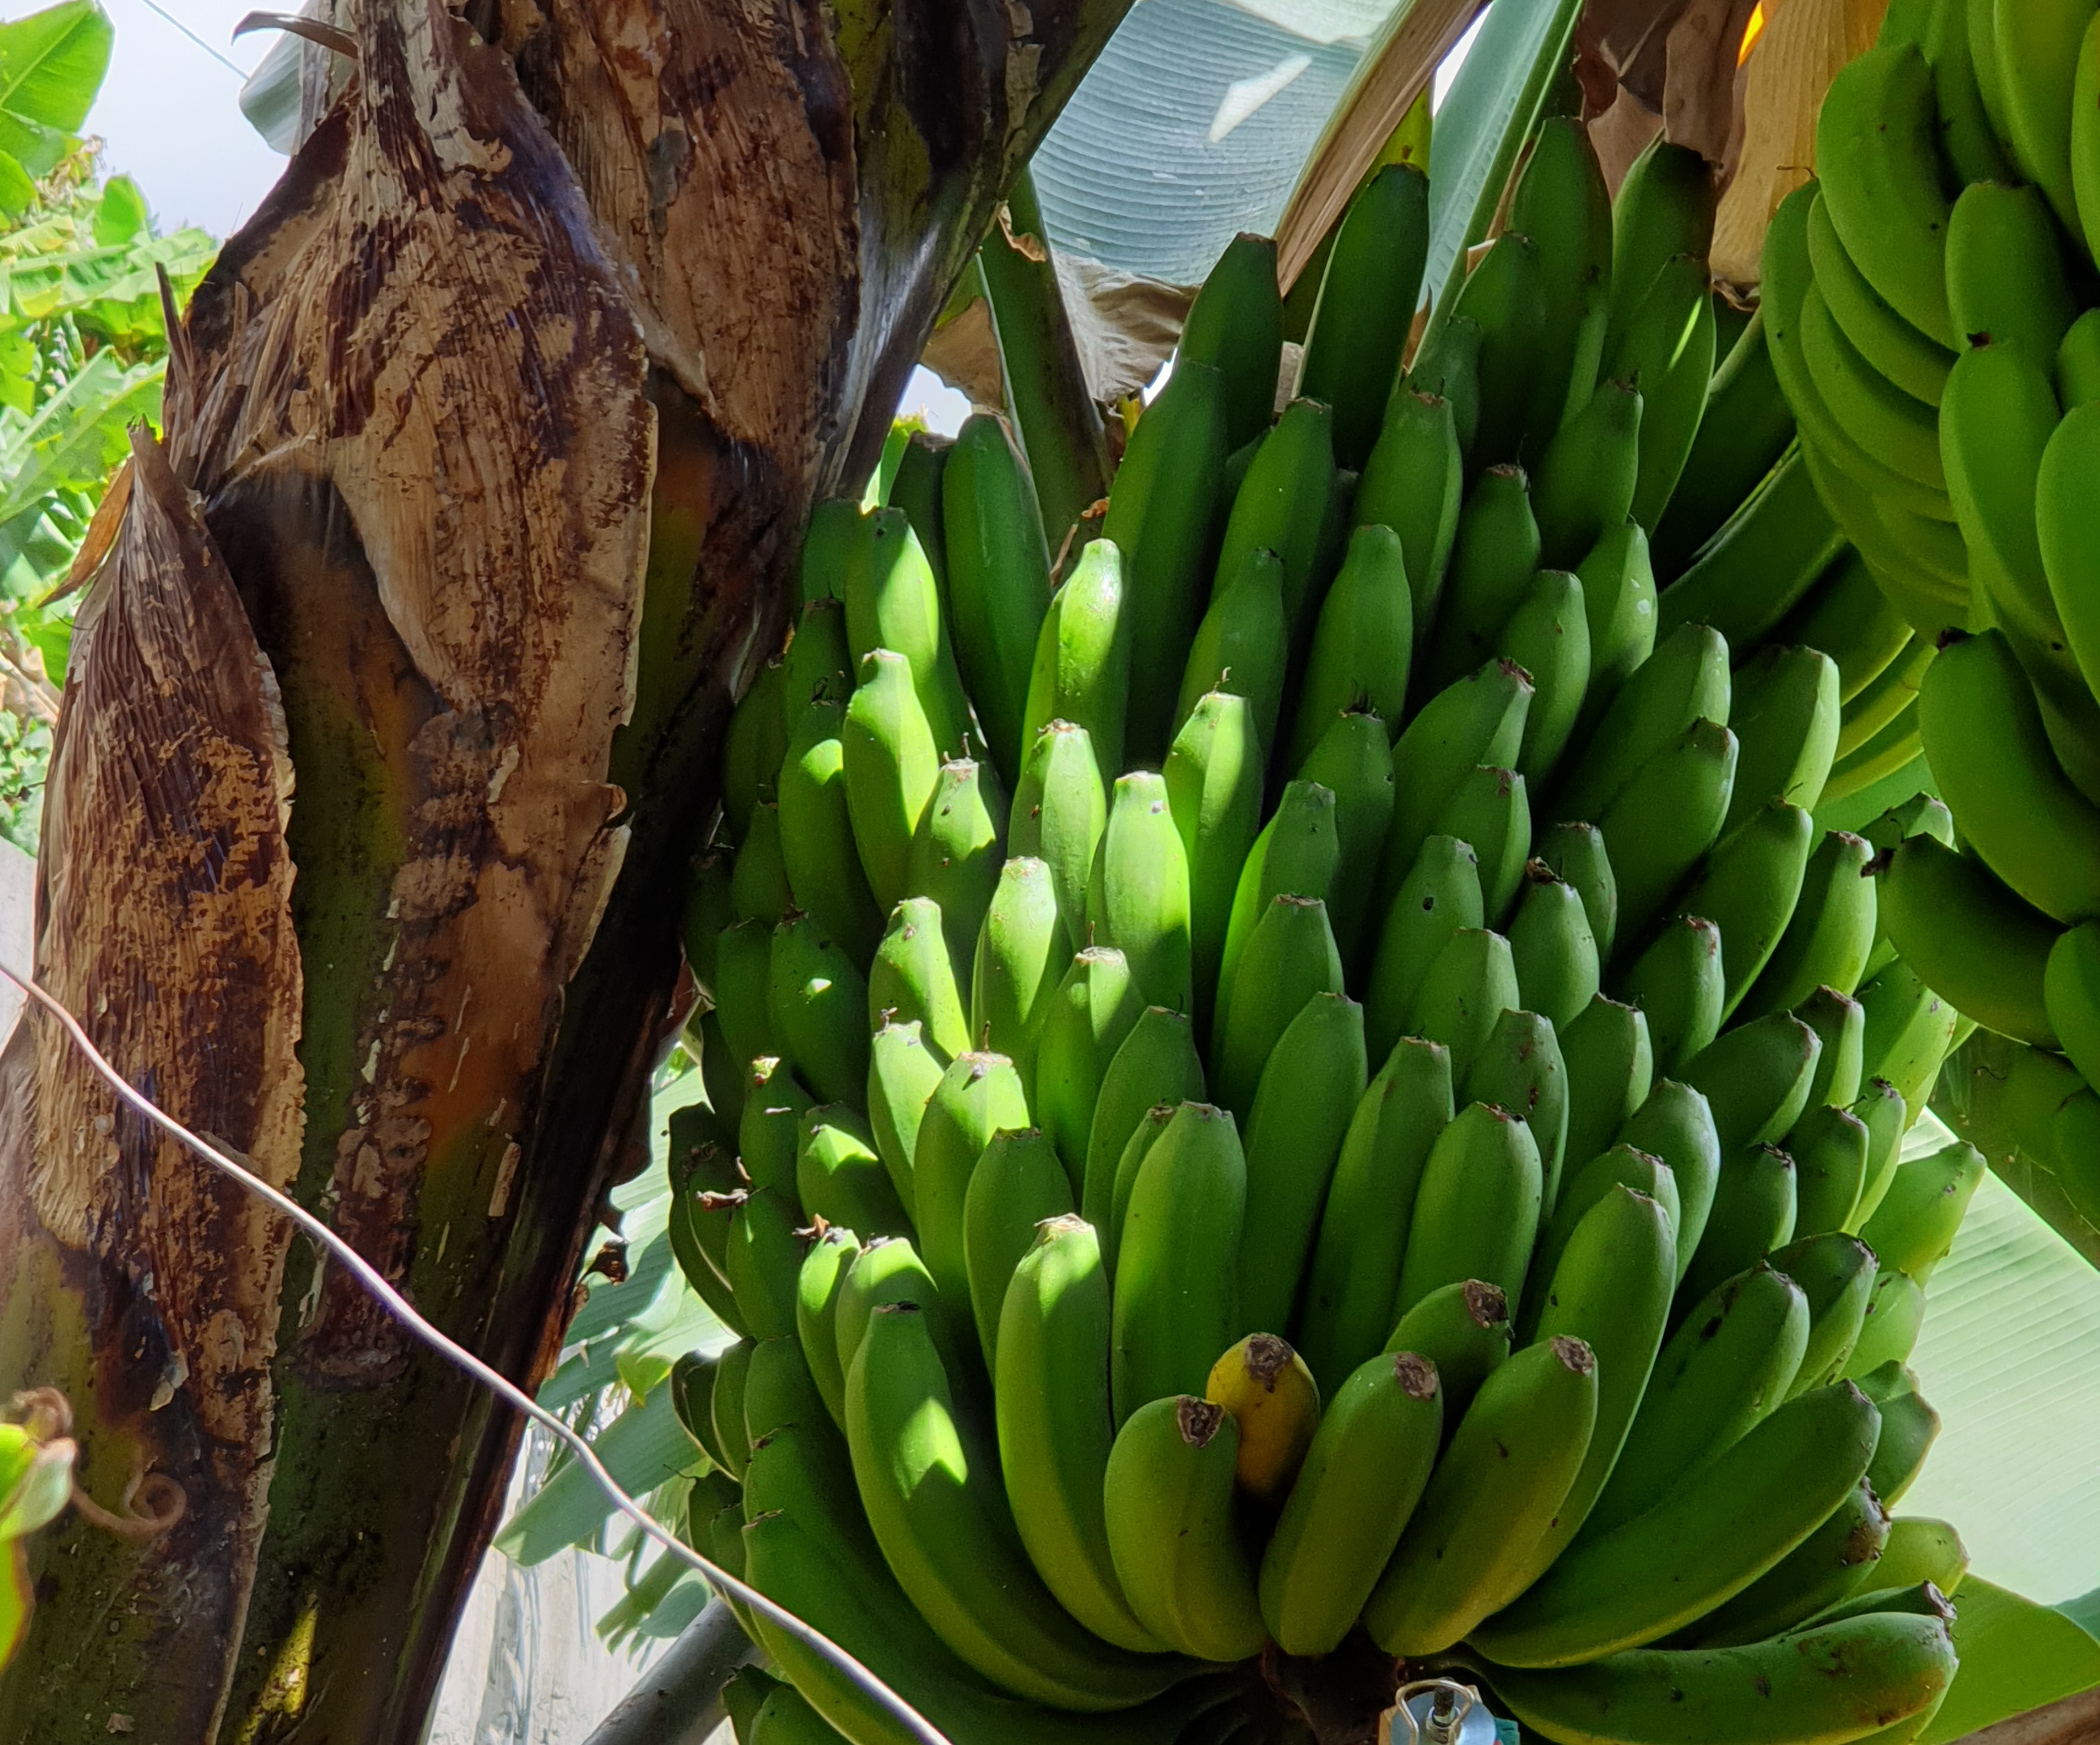
Label: Cut